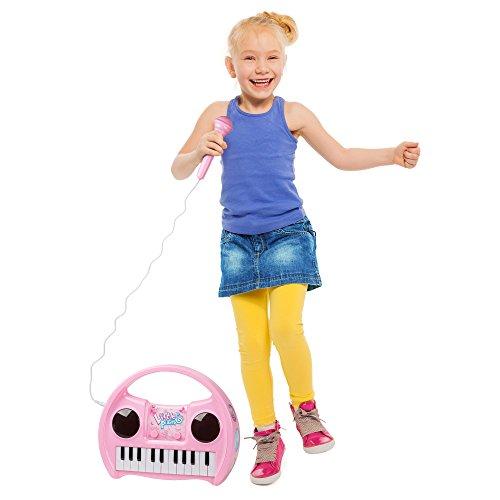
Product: Kids Karaoke Machine with Microphone, Includes Musical Keyboard & Lights - Battery Operated Portable Singing Machine for Boys and Girls by Hey! Play!
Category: Toys & Games | Kids' Electronics | Karaoke Machines
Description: PRODUCT DETAILS – Each portable singing machine measures 8.75” tall x 10.5” wide x 2.4 deep.
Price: $24.15
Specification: ProductDimensions:10.5x8.8x2.4inches|ItemWeight:1.15pounds|ShippingWeight:1.19pounds(Viewshippingratesandpolicies)|DomesticShipping:ItemcanbeshippedwithinU.S.|InternationalShipping:ThisitemcanbeshippedtoselectcountriesoutsideoftheU.S.LearnMore|ASIN:B07753SDCH|Itemmodelnumber:80-CC896206|Manufacturerrecommendedage:18months-5years